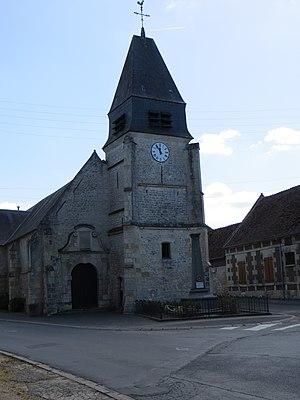
Vue générale de l'église
Hémévillers est une commune française située dans le département de l'Oise en région Hauts-de-France.